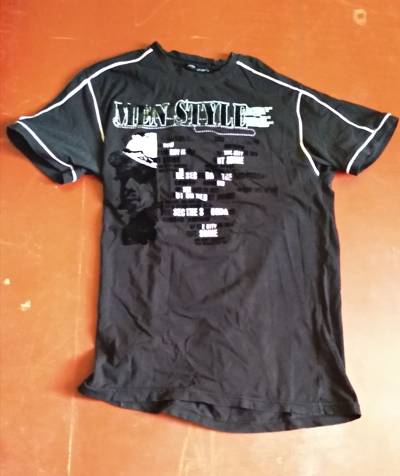
Waste category: clothes